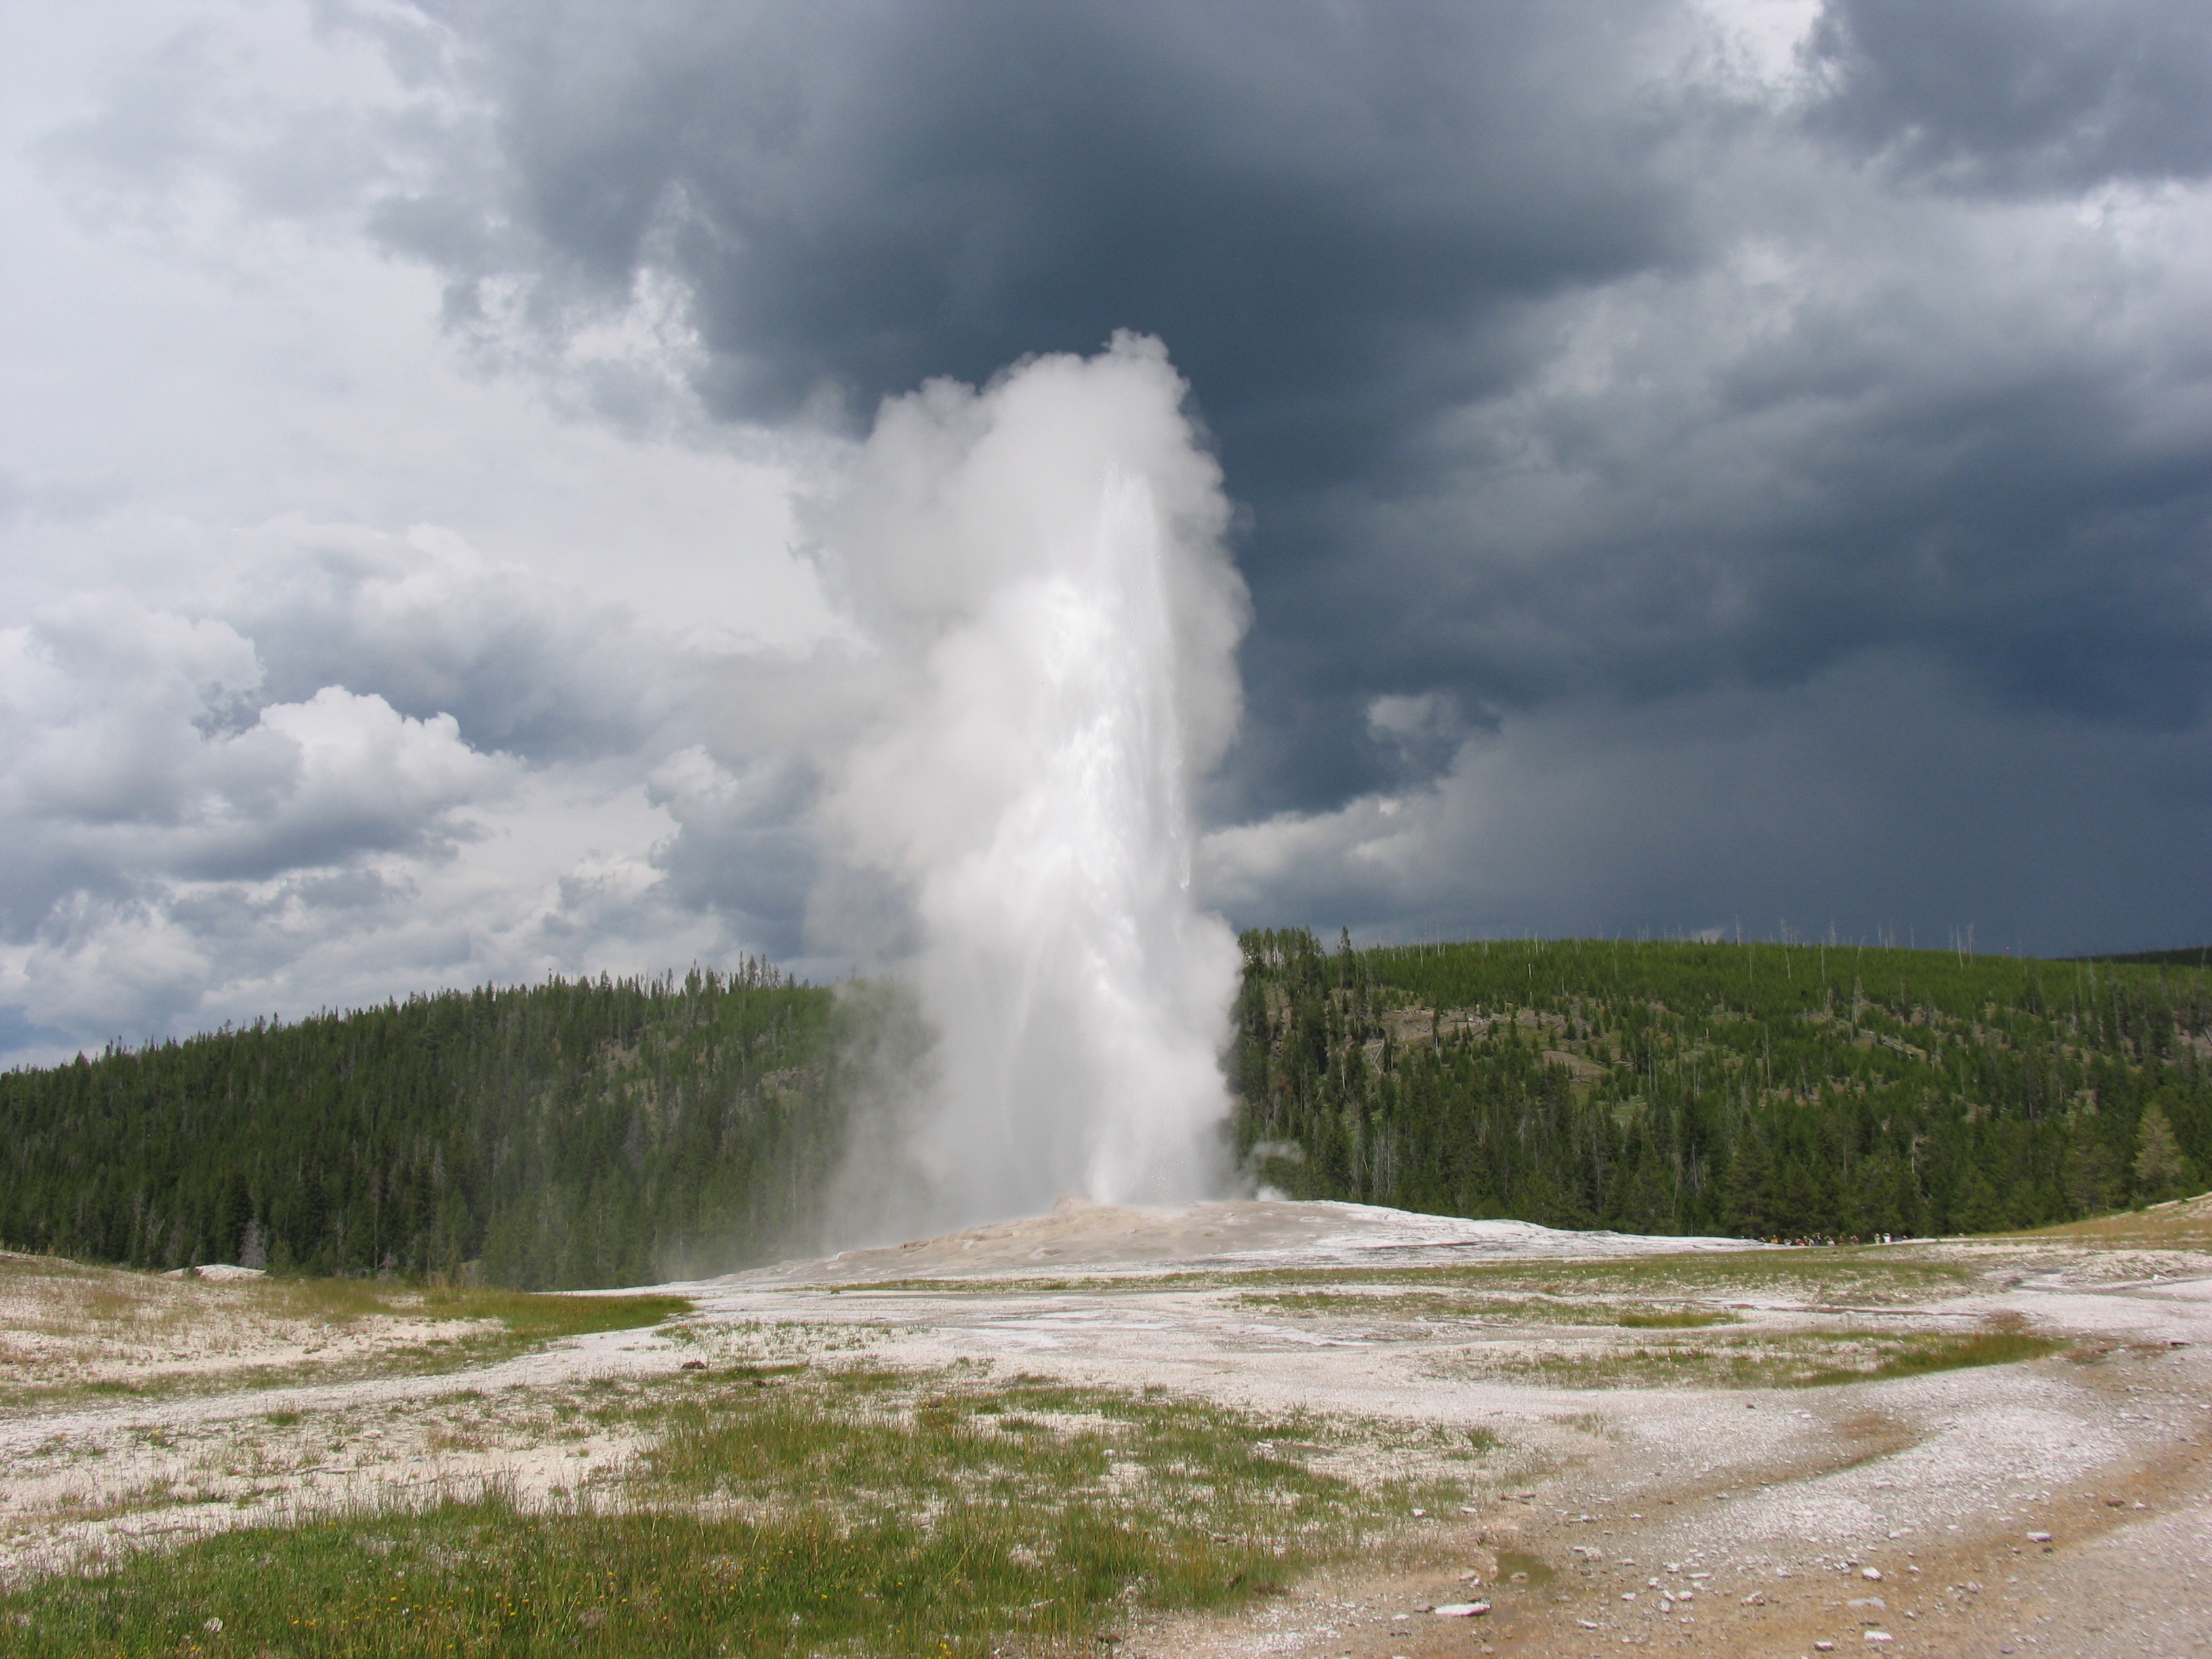
landscape, cloud, old, spring, body of water, yellowstone, plateau, geyser, landform, faithful, geographical feature, atmospheric phenomenon